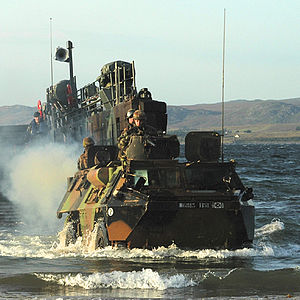
Frankrigs væbnede styrker / Galleri
Frankrigs væbnede styrker består af hæren, flåden, luftvåbnet og gendarmeriet. Den øverstbefalende er den franske præsident, p.t. Emmanuel Macron.